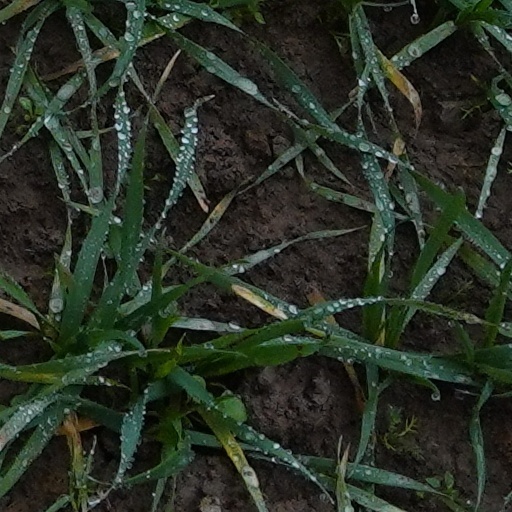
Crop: wheat